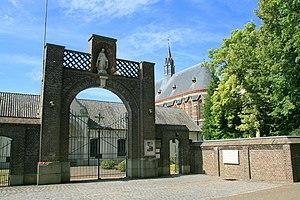
Cet article présente la liste des abbayes en Belgique, et reprend, pour chaque abbaye passée ou actuelle, sur le territoire de la Belgique, sa localisation précise, la date et les circonstances de sa fondation, son ordre religieux de rattachement et la situation actuelle de l'abbaye.